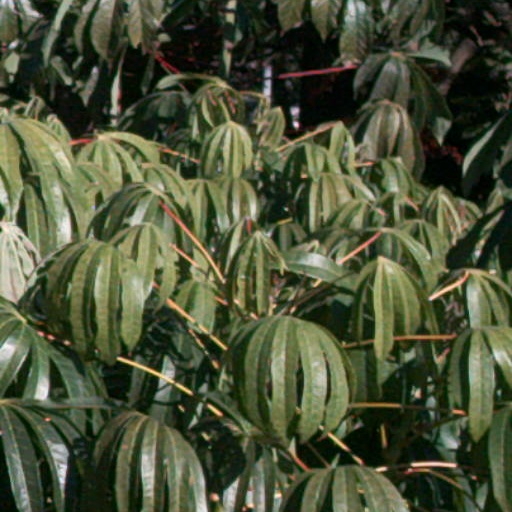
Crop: cassava